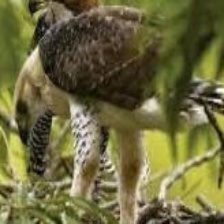
Species: ORNATE HAWK EAGLE
Scientific name: SPIZAETUS ORNATUS